849th Strategic Missile Squadron

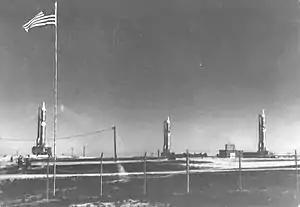
Titan I Missiles at Lowry AFB

The squadron was redesignated the 849th Strategic Missile Squadron and organized at Lowry Air Force Base, Colorado in August 1960, where it was assigned to the 703d Strategic Missile Wing. The squadron began to train with the SM-68 Titan I intercontinental ballistic missile, but was nonoperational. On 1 July 1961, the squadron was inactivated and its assets transferred to the 725th Strategic Missile Squadron, which was simultaneously activated at Lowry.